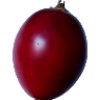
Label: tamarillo